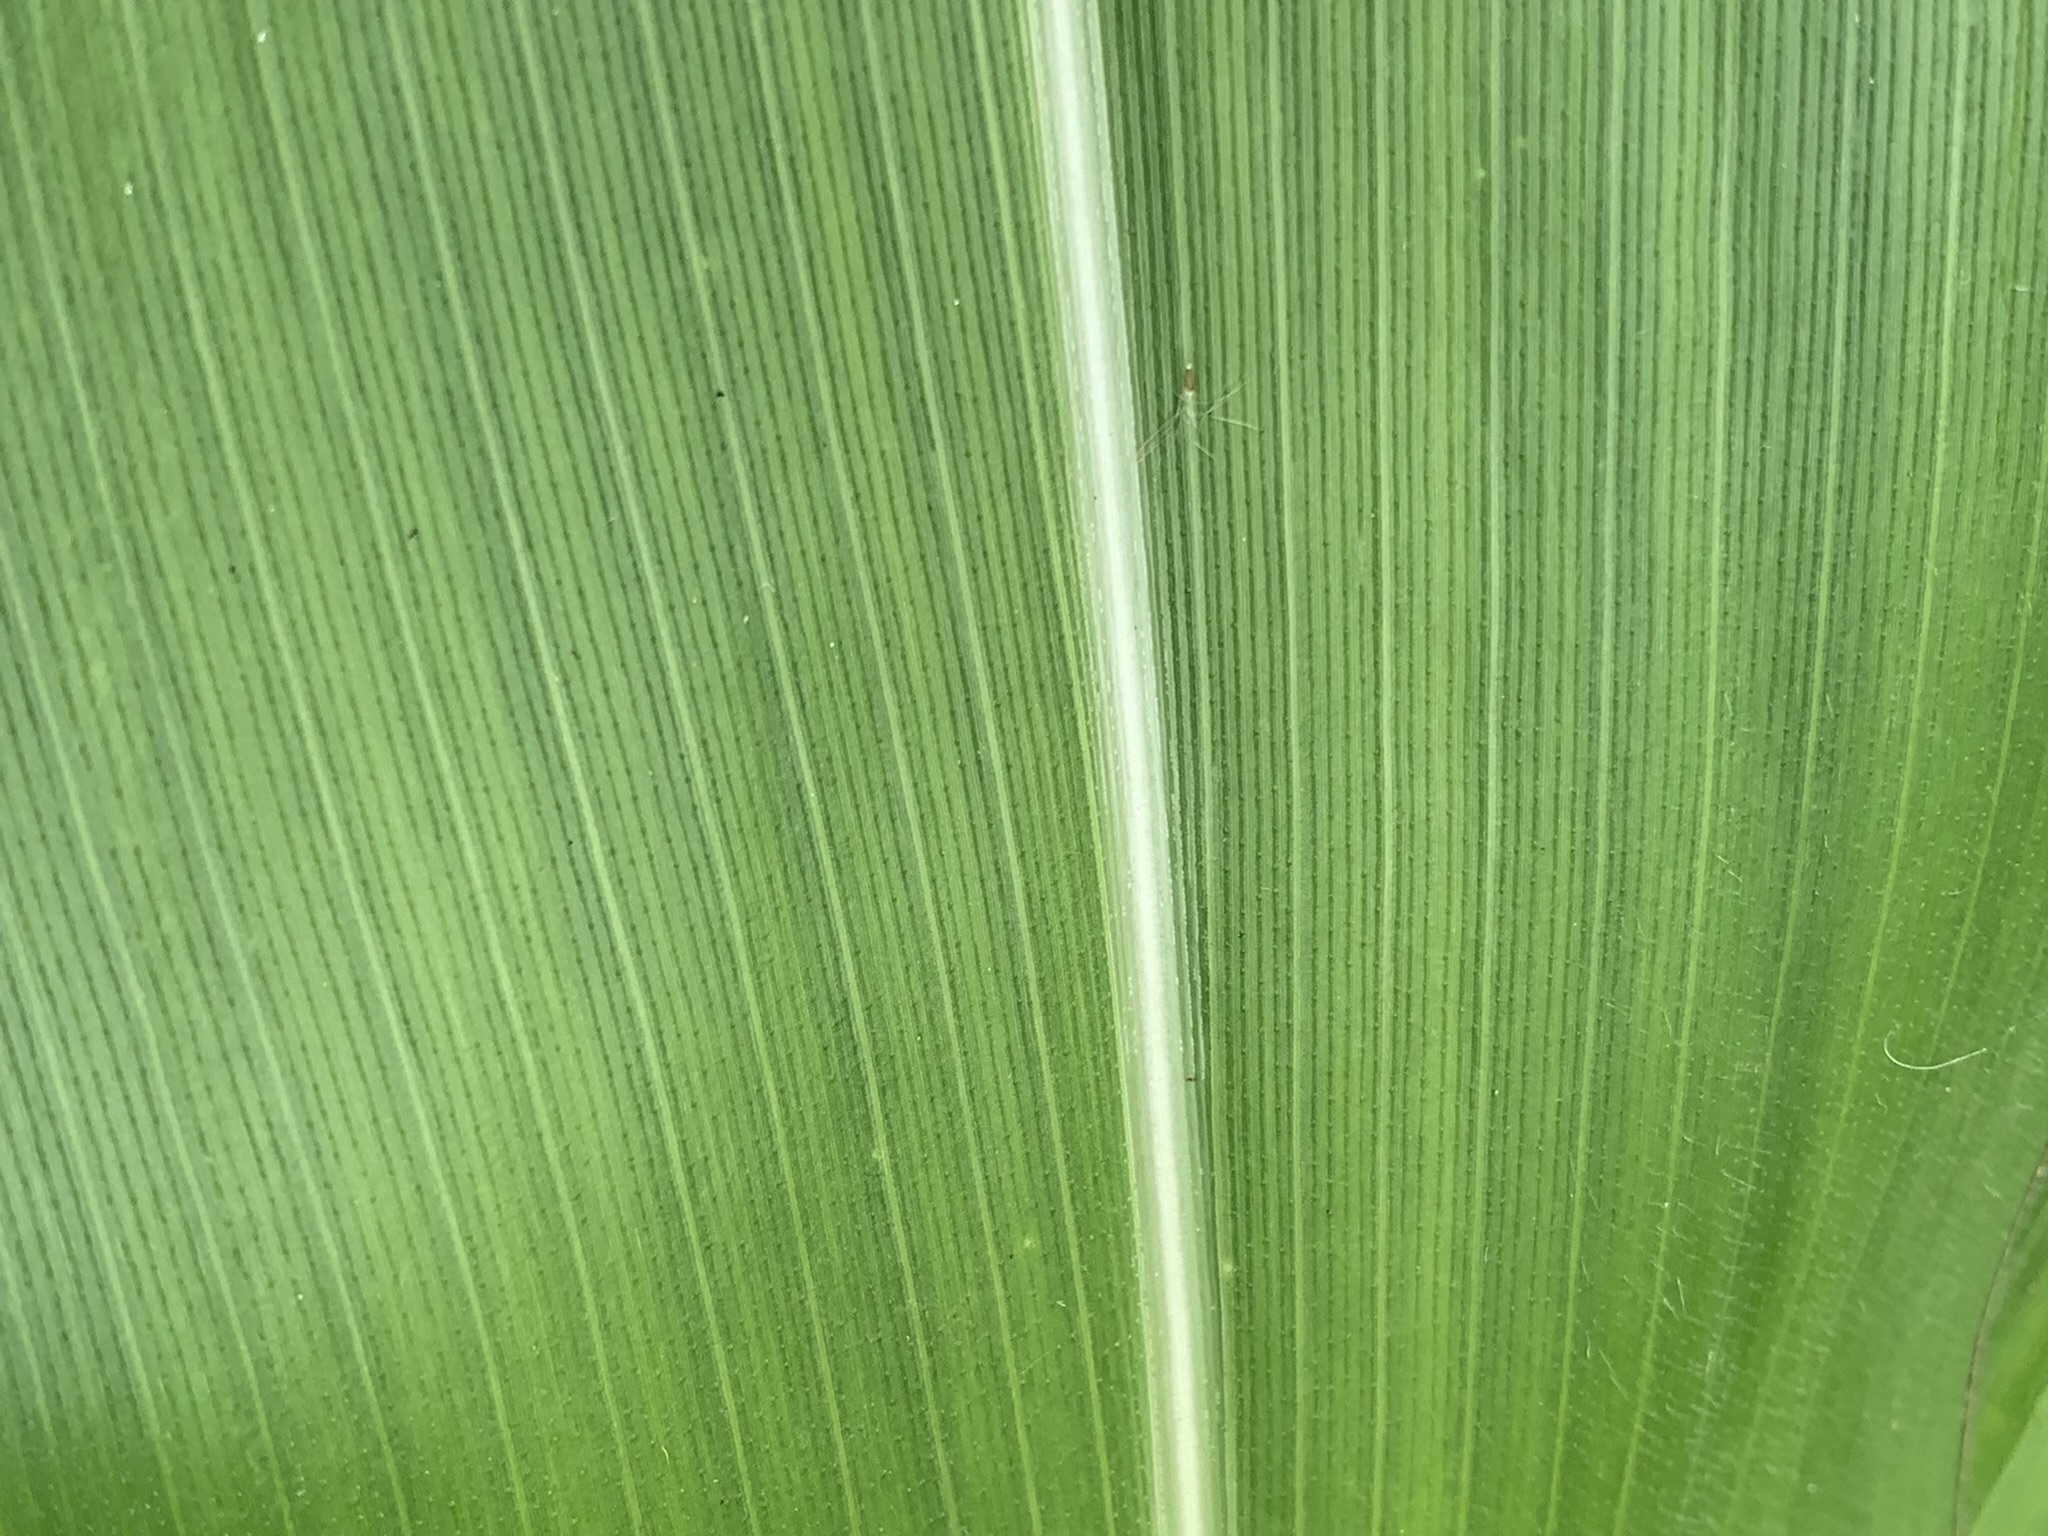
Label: Healthy